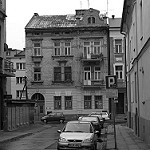
Label: B & W